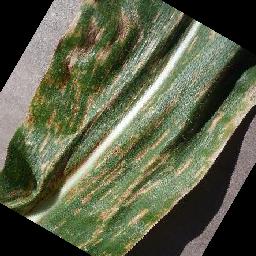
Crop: corn
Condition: (maize)_cercospora_spot_gray_spot